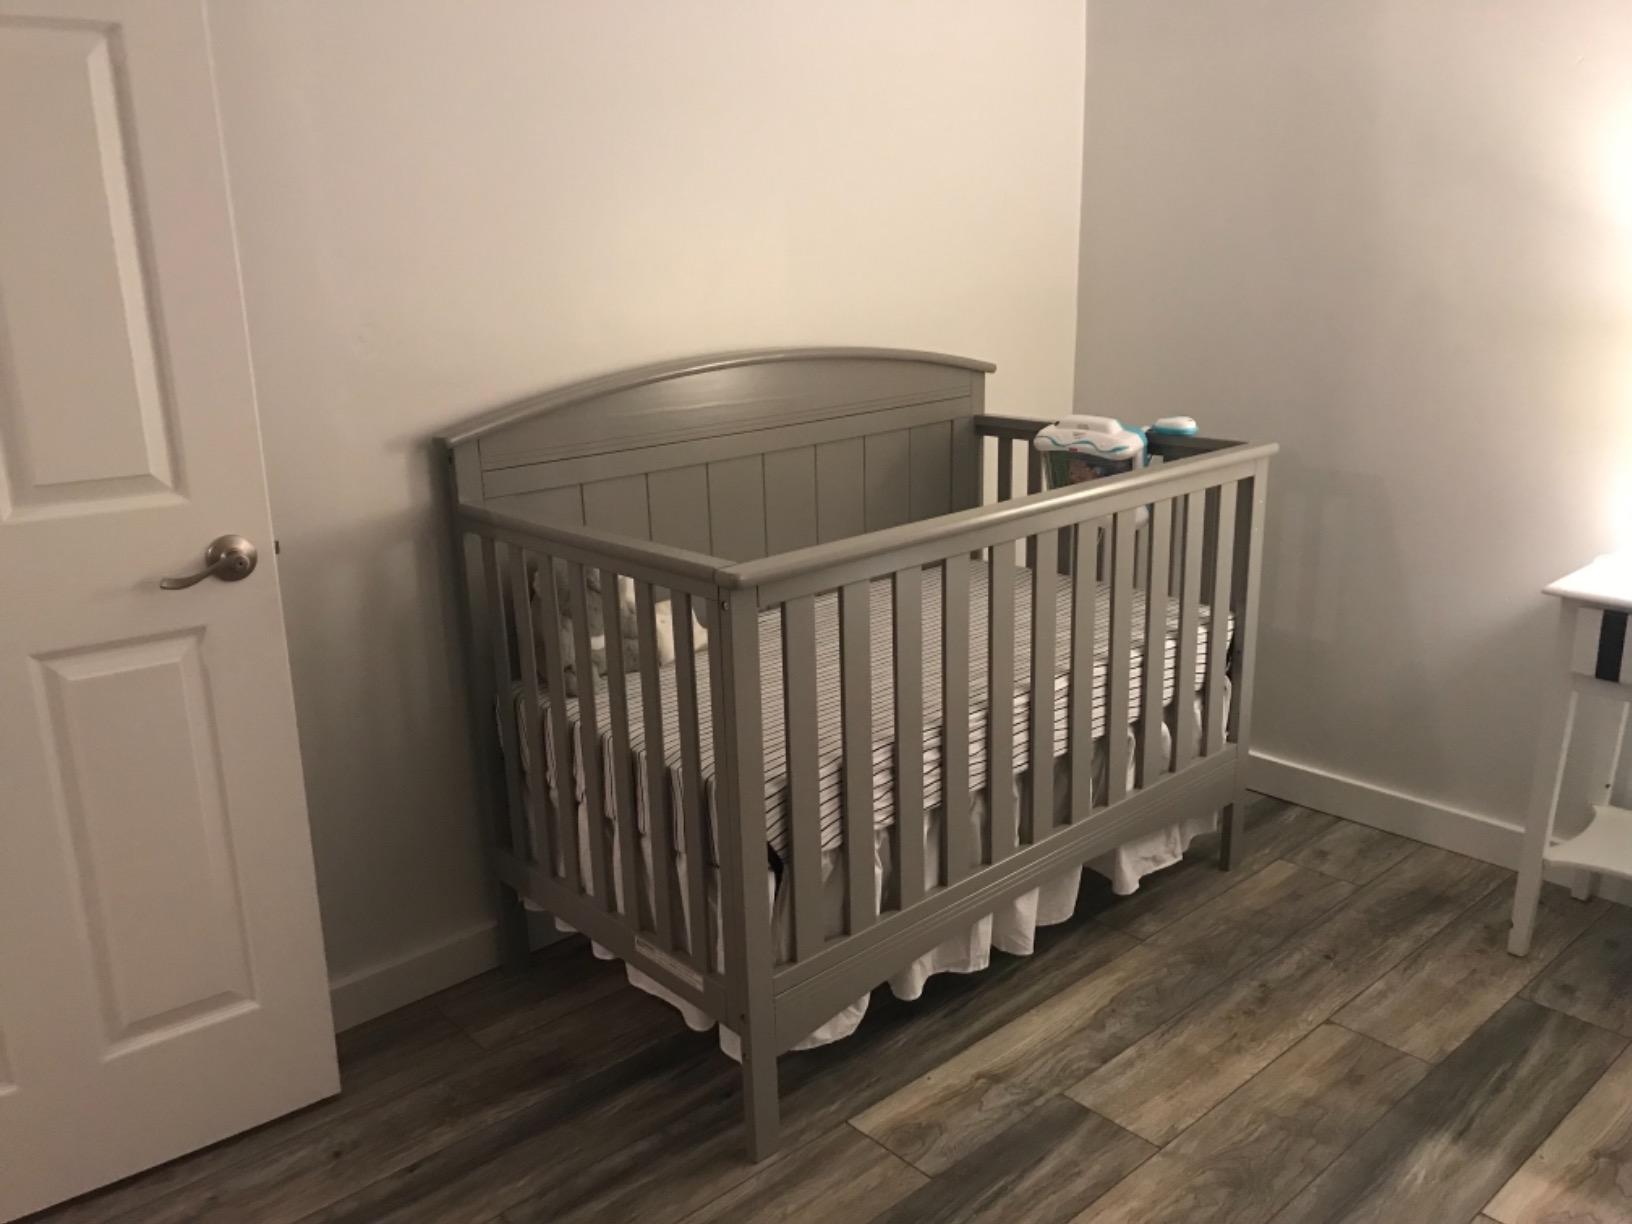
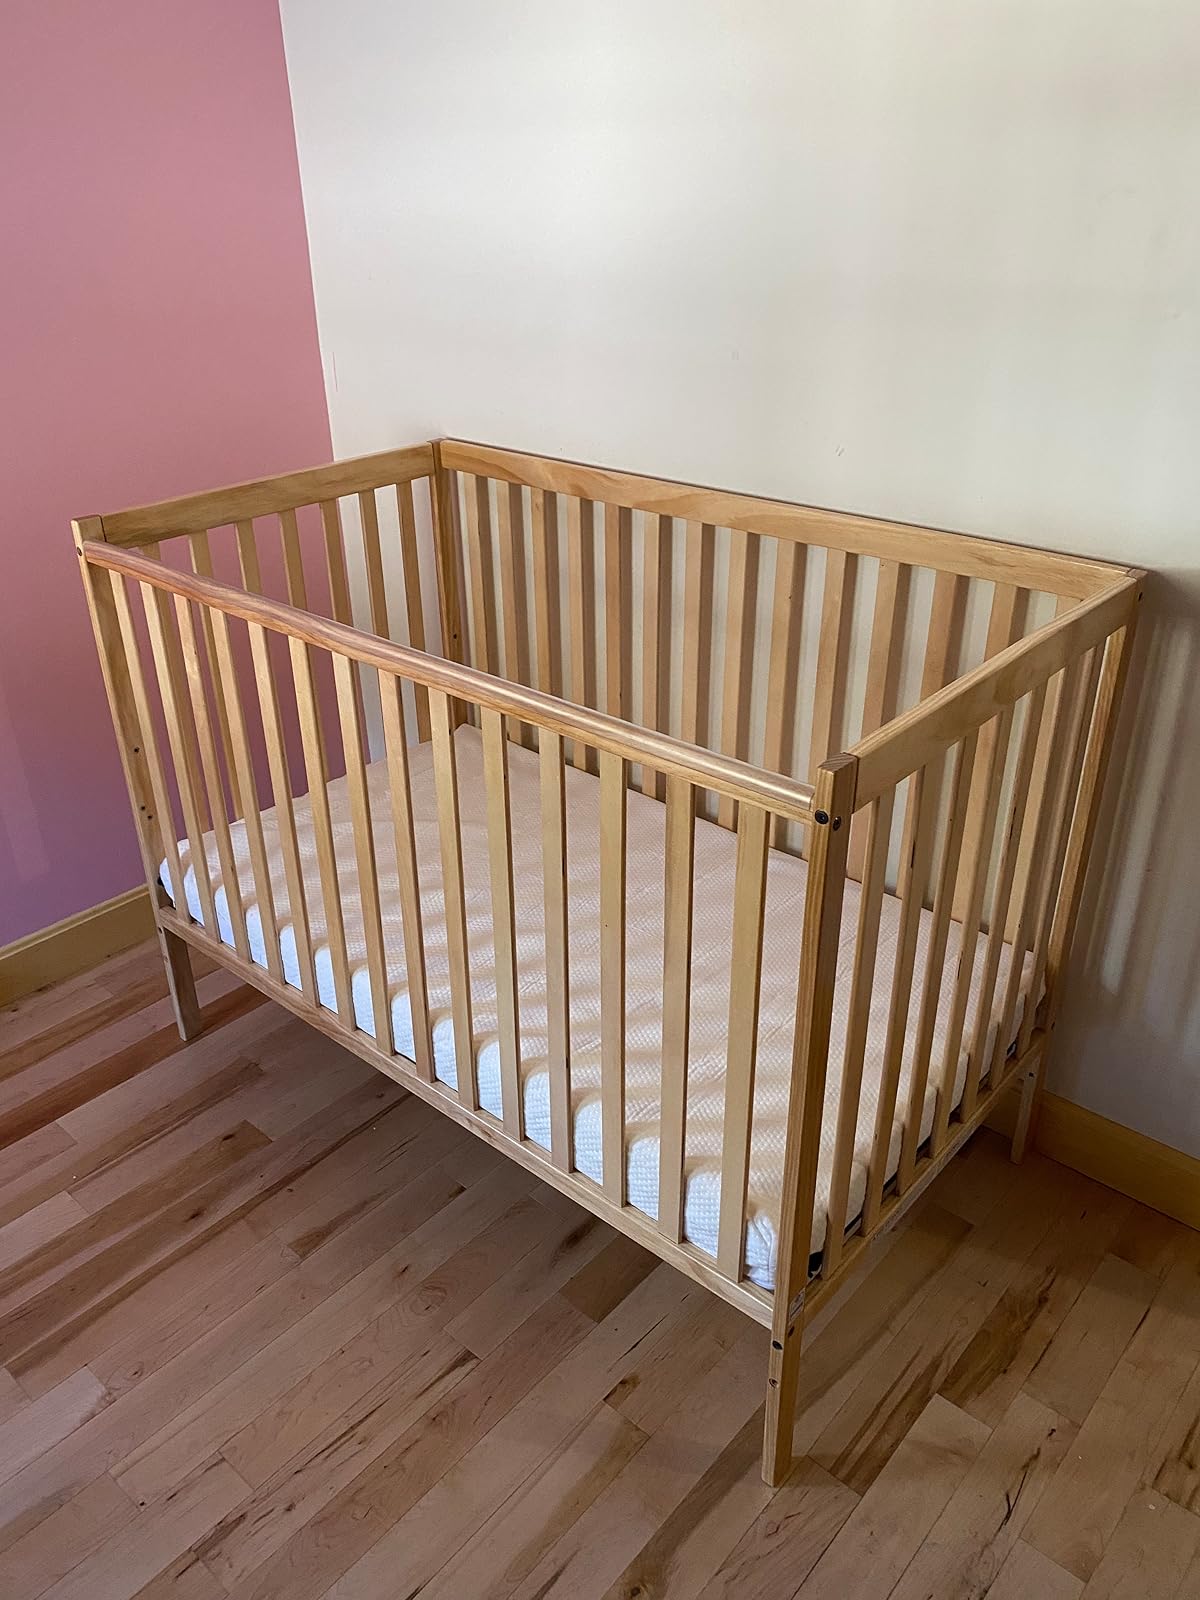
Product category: products_crib
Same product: no